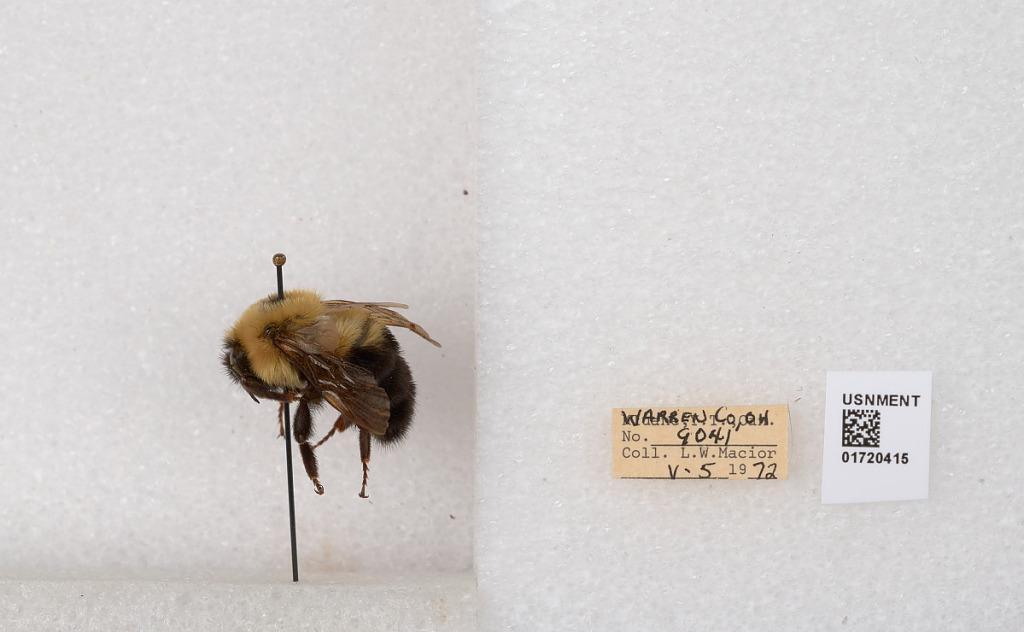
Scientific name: Bombus bimaculatus Cresson
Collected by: L. Macior
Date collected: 1972-5-5
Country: United States
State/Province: Ohio
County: Warren
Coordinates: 39.4276, -84.1668